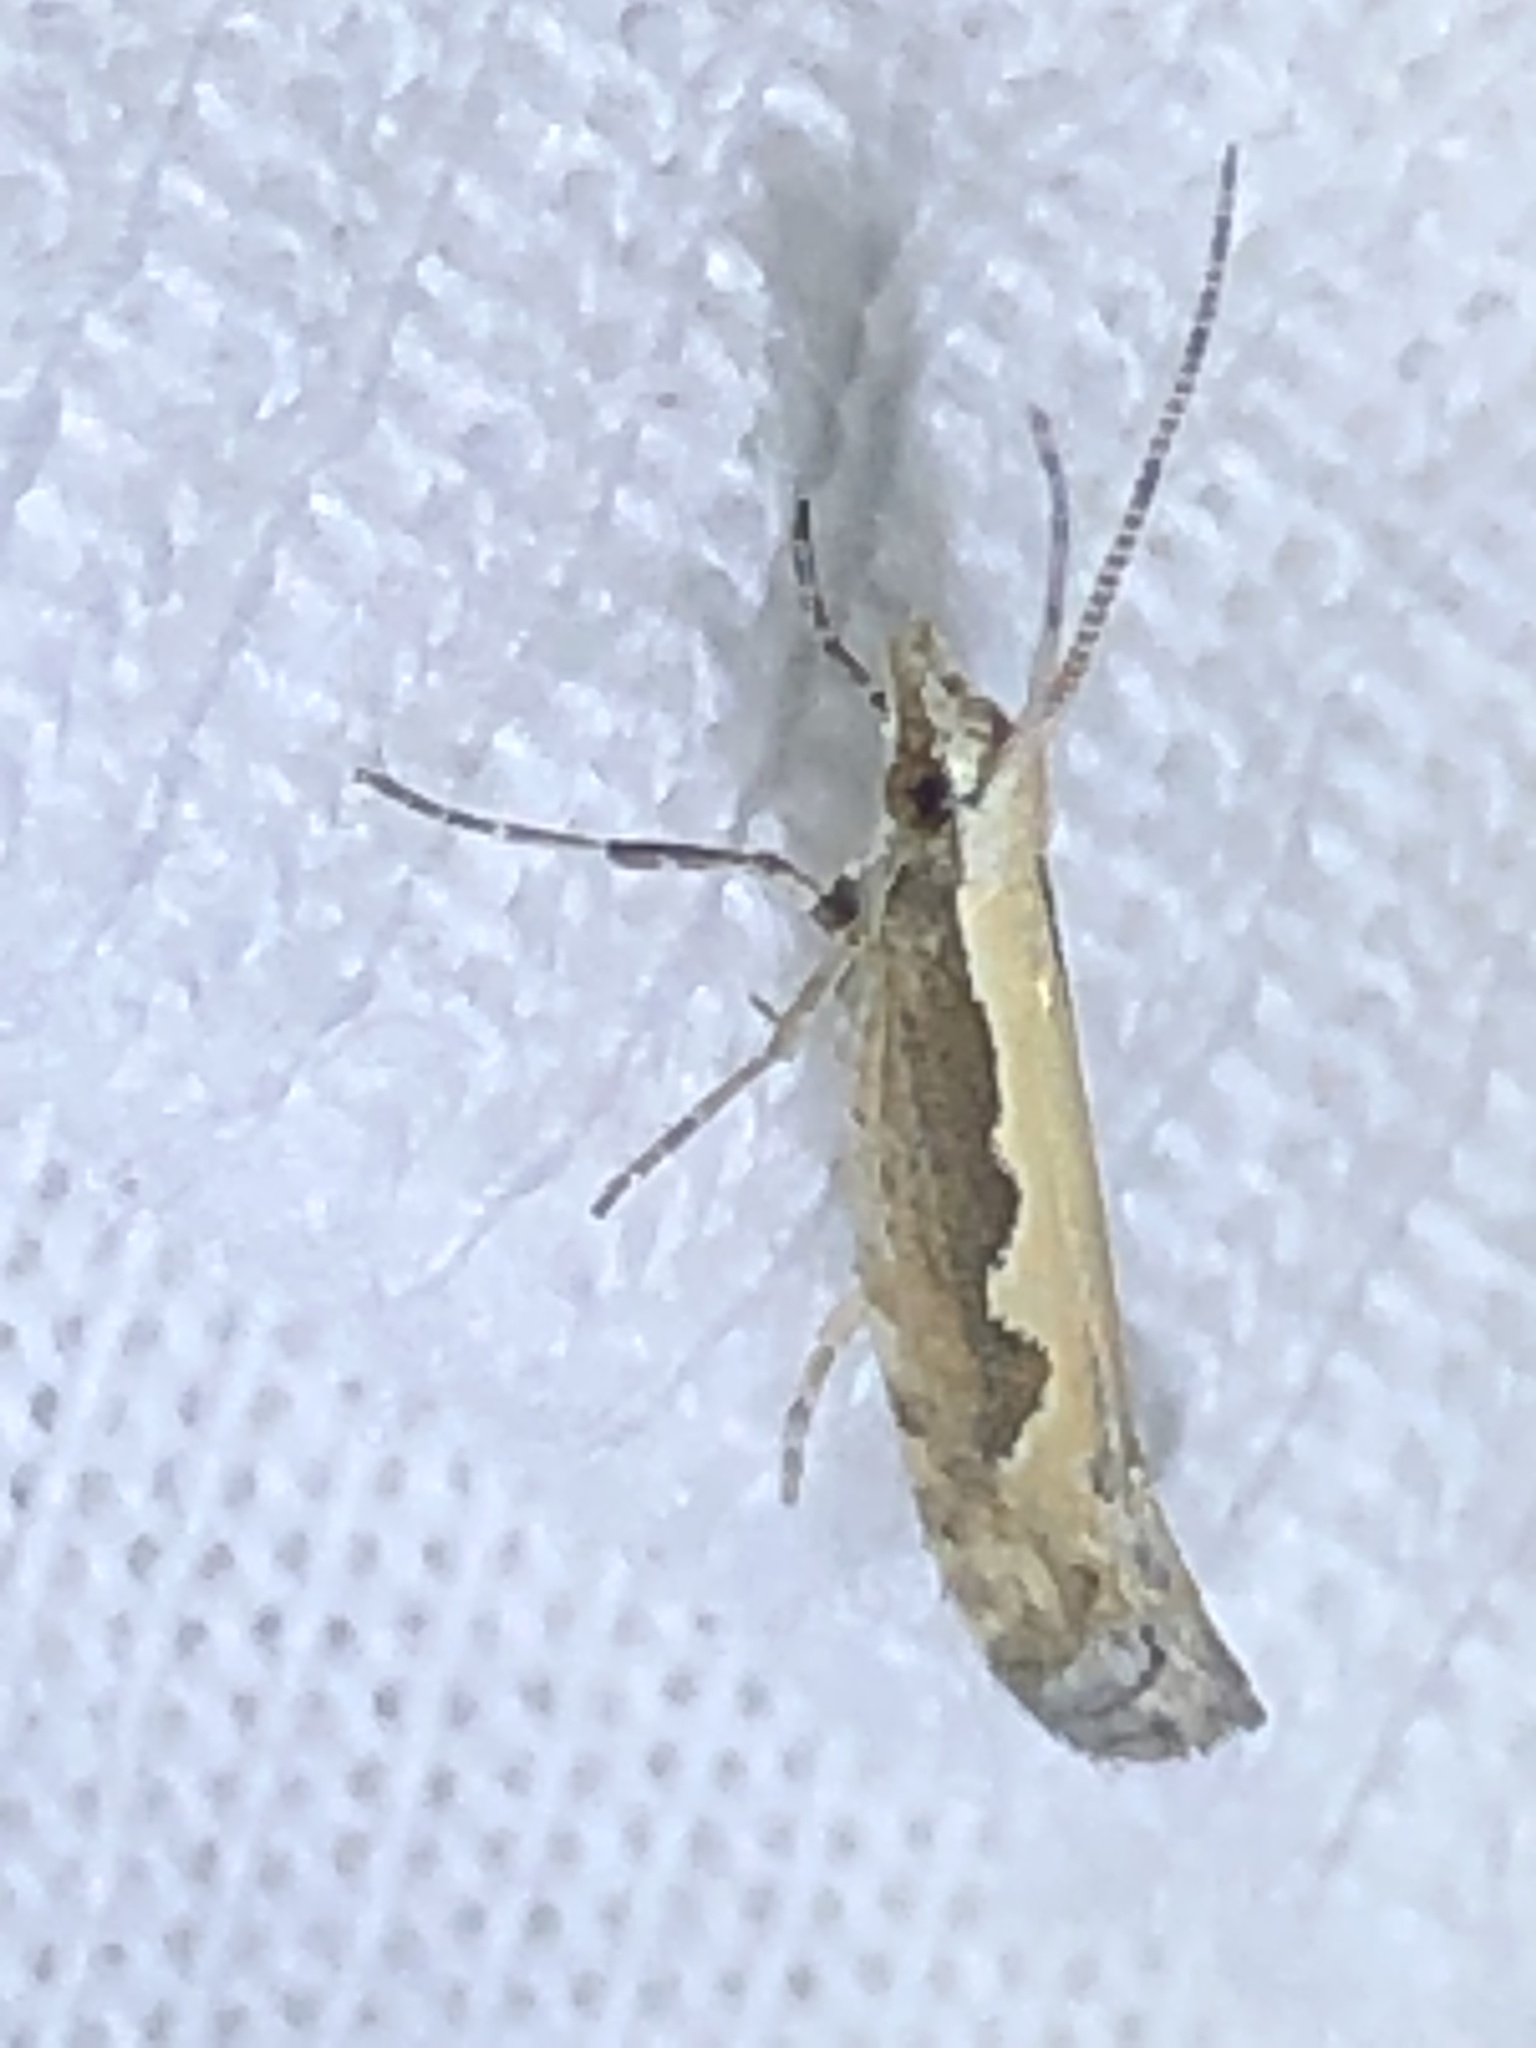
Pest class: diamondback_moth